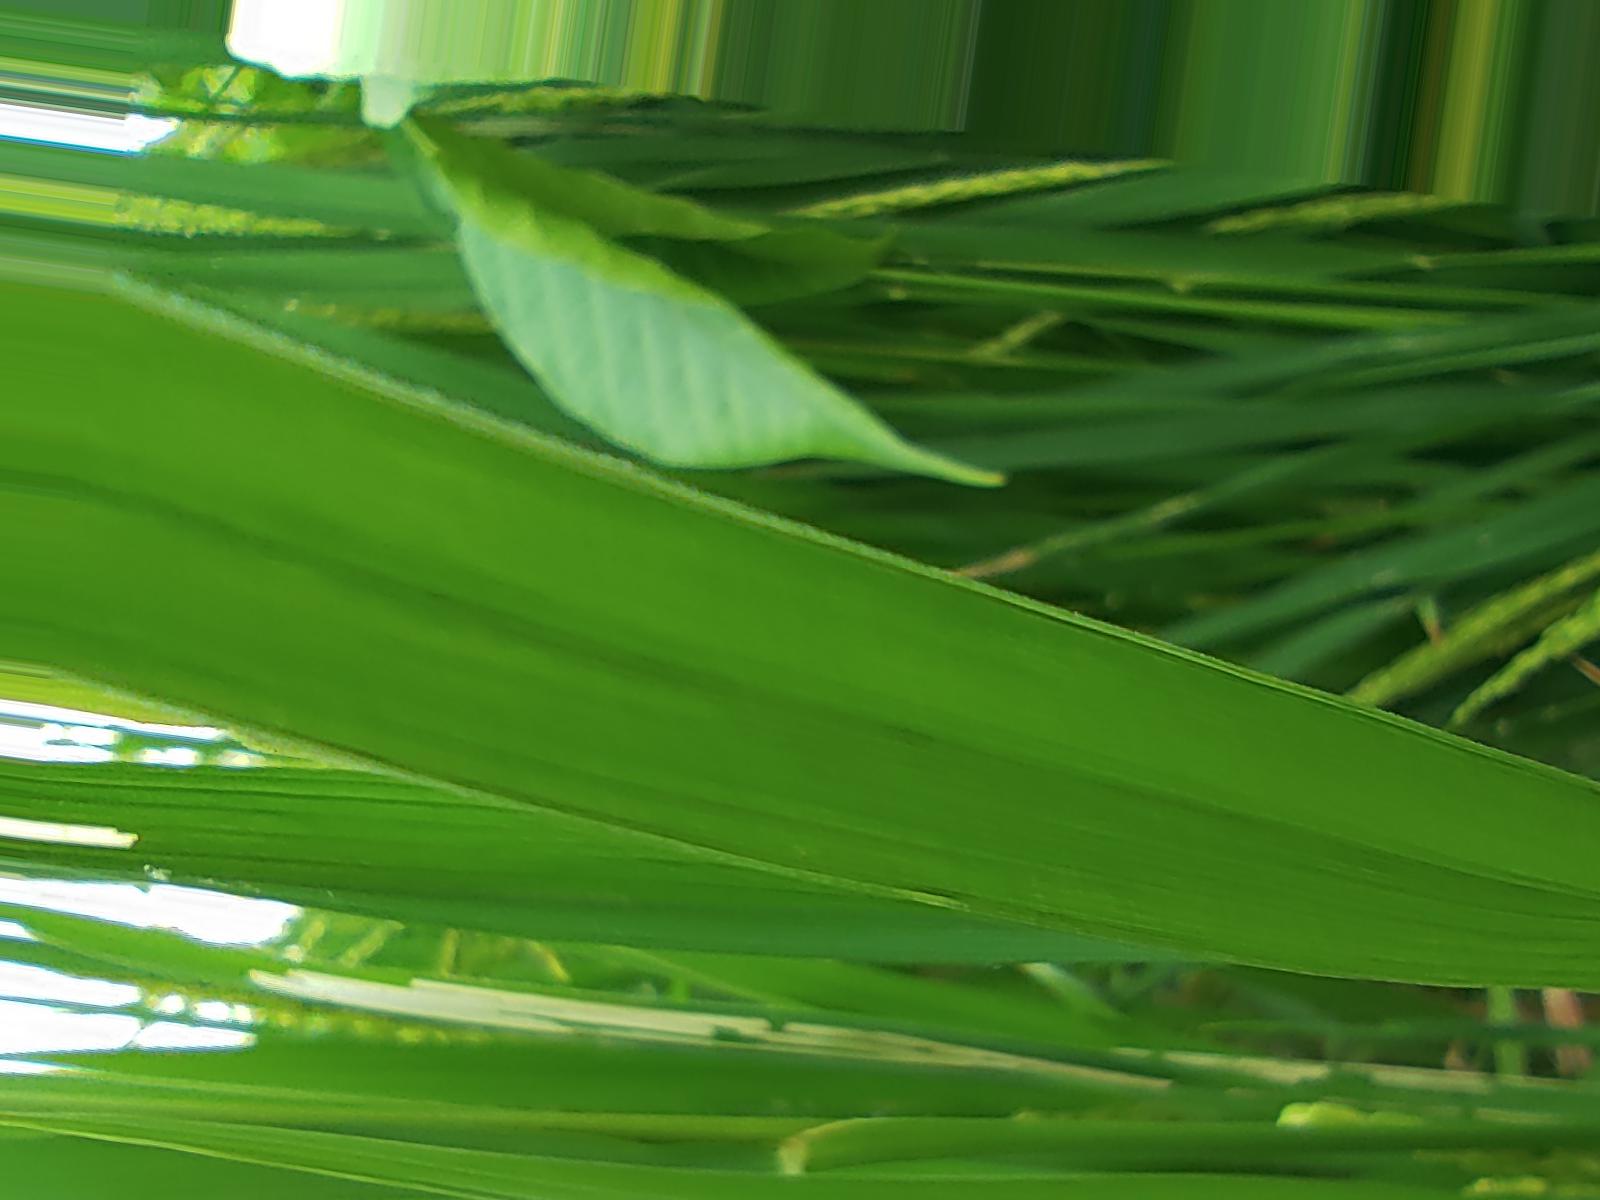
Nhãn: Healthy